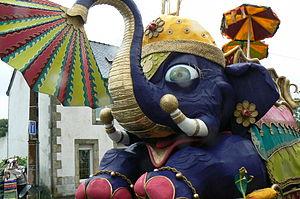
La Cavalcade de Scaër est une fête de la commune de Scaër située dans le Finistère en Bretagne qui a lieu tous les deux ans, les années impaires, durant le week-end de pentecôte.